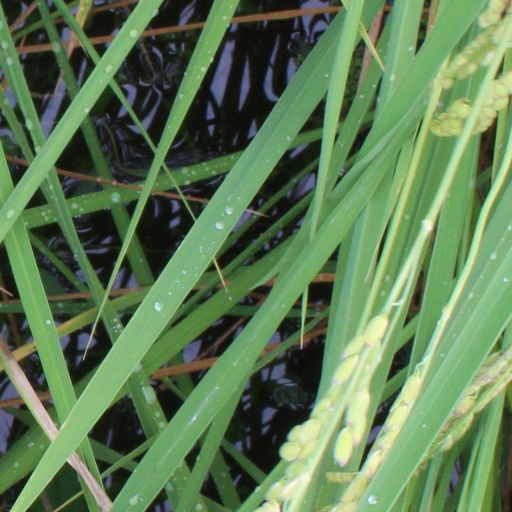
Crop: rice